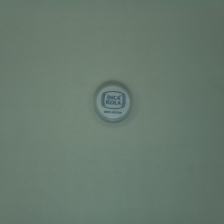
Color: silver/gray
Cap type: standard cap